Vietnam War casualties

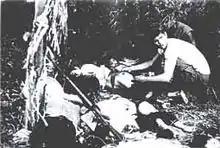
United States Marine recovers bodies of victims killed by South Korean Marines in Phong Nhi and Phong Nhat hamlets on February 12, 1968.

The ROK Capital Division reportedly perpetrated the Bình An/Tây Vinh massacre in February/March 1966. The 2nd Marine Brigade reportedly perpetrated the Binh Tai massacre on 9 October 1966. In December 1966, the Blue Dragon Brigade reportedly perpetrated the Bình Hòa massacre. The Second Marine Brigade perpetrated the Phong Nhị and Phong Nhất massacre on 12 February 1968. South Korean Marines reportedly perpetrated the Hà My massacre on 25 February 1968. According to a study conducted in 1968 by a Quaker-funded Vietnamese-speaking American couple, Diane and Michael Jones, there were at least 12 mass killings committed by South Korean forces that approached the scale of the My Lai Massacre, with reports of thousands of routine murders of civilians, primarily the elderly, women and children. A separate study was carried out by RAND Corporation employee Terry Rambo, who conducted interviews in 1970 on reported Korean atrocities in ARVN/civilian areas. Widespread reports of deliberate mass killings by Korean forces alleged that they were the result of systemic, deliberate policies to massacre civilians, with murders running into the hundreds. These policies were also reported on by US commanders, with one US Marine General stating "whenever the Korean marines received fire "or think [they got] fired on from a village ... they'd divert from their march and go over and completely level the village ... it would be a lesson to (the Vietnamese)." Another Marine commander, Gen. Robert E. Cushman Jr., added, "we had a big problem with atrocities attributed to them, which I sent on down to Saigon." Investigations by Korean civic groups have alleged that at least 9,000 civilians were massacred by ROK forces.